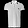
Label: T - shirt / top